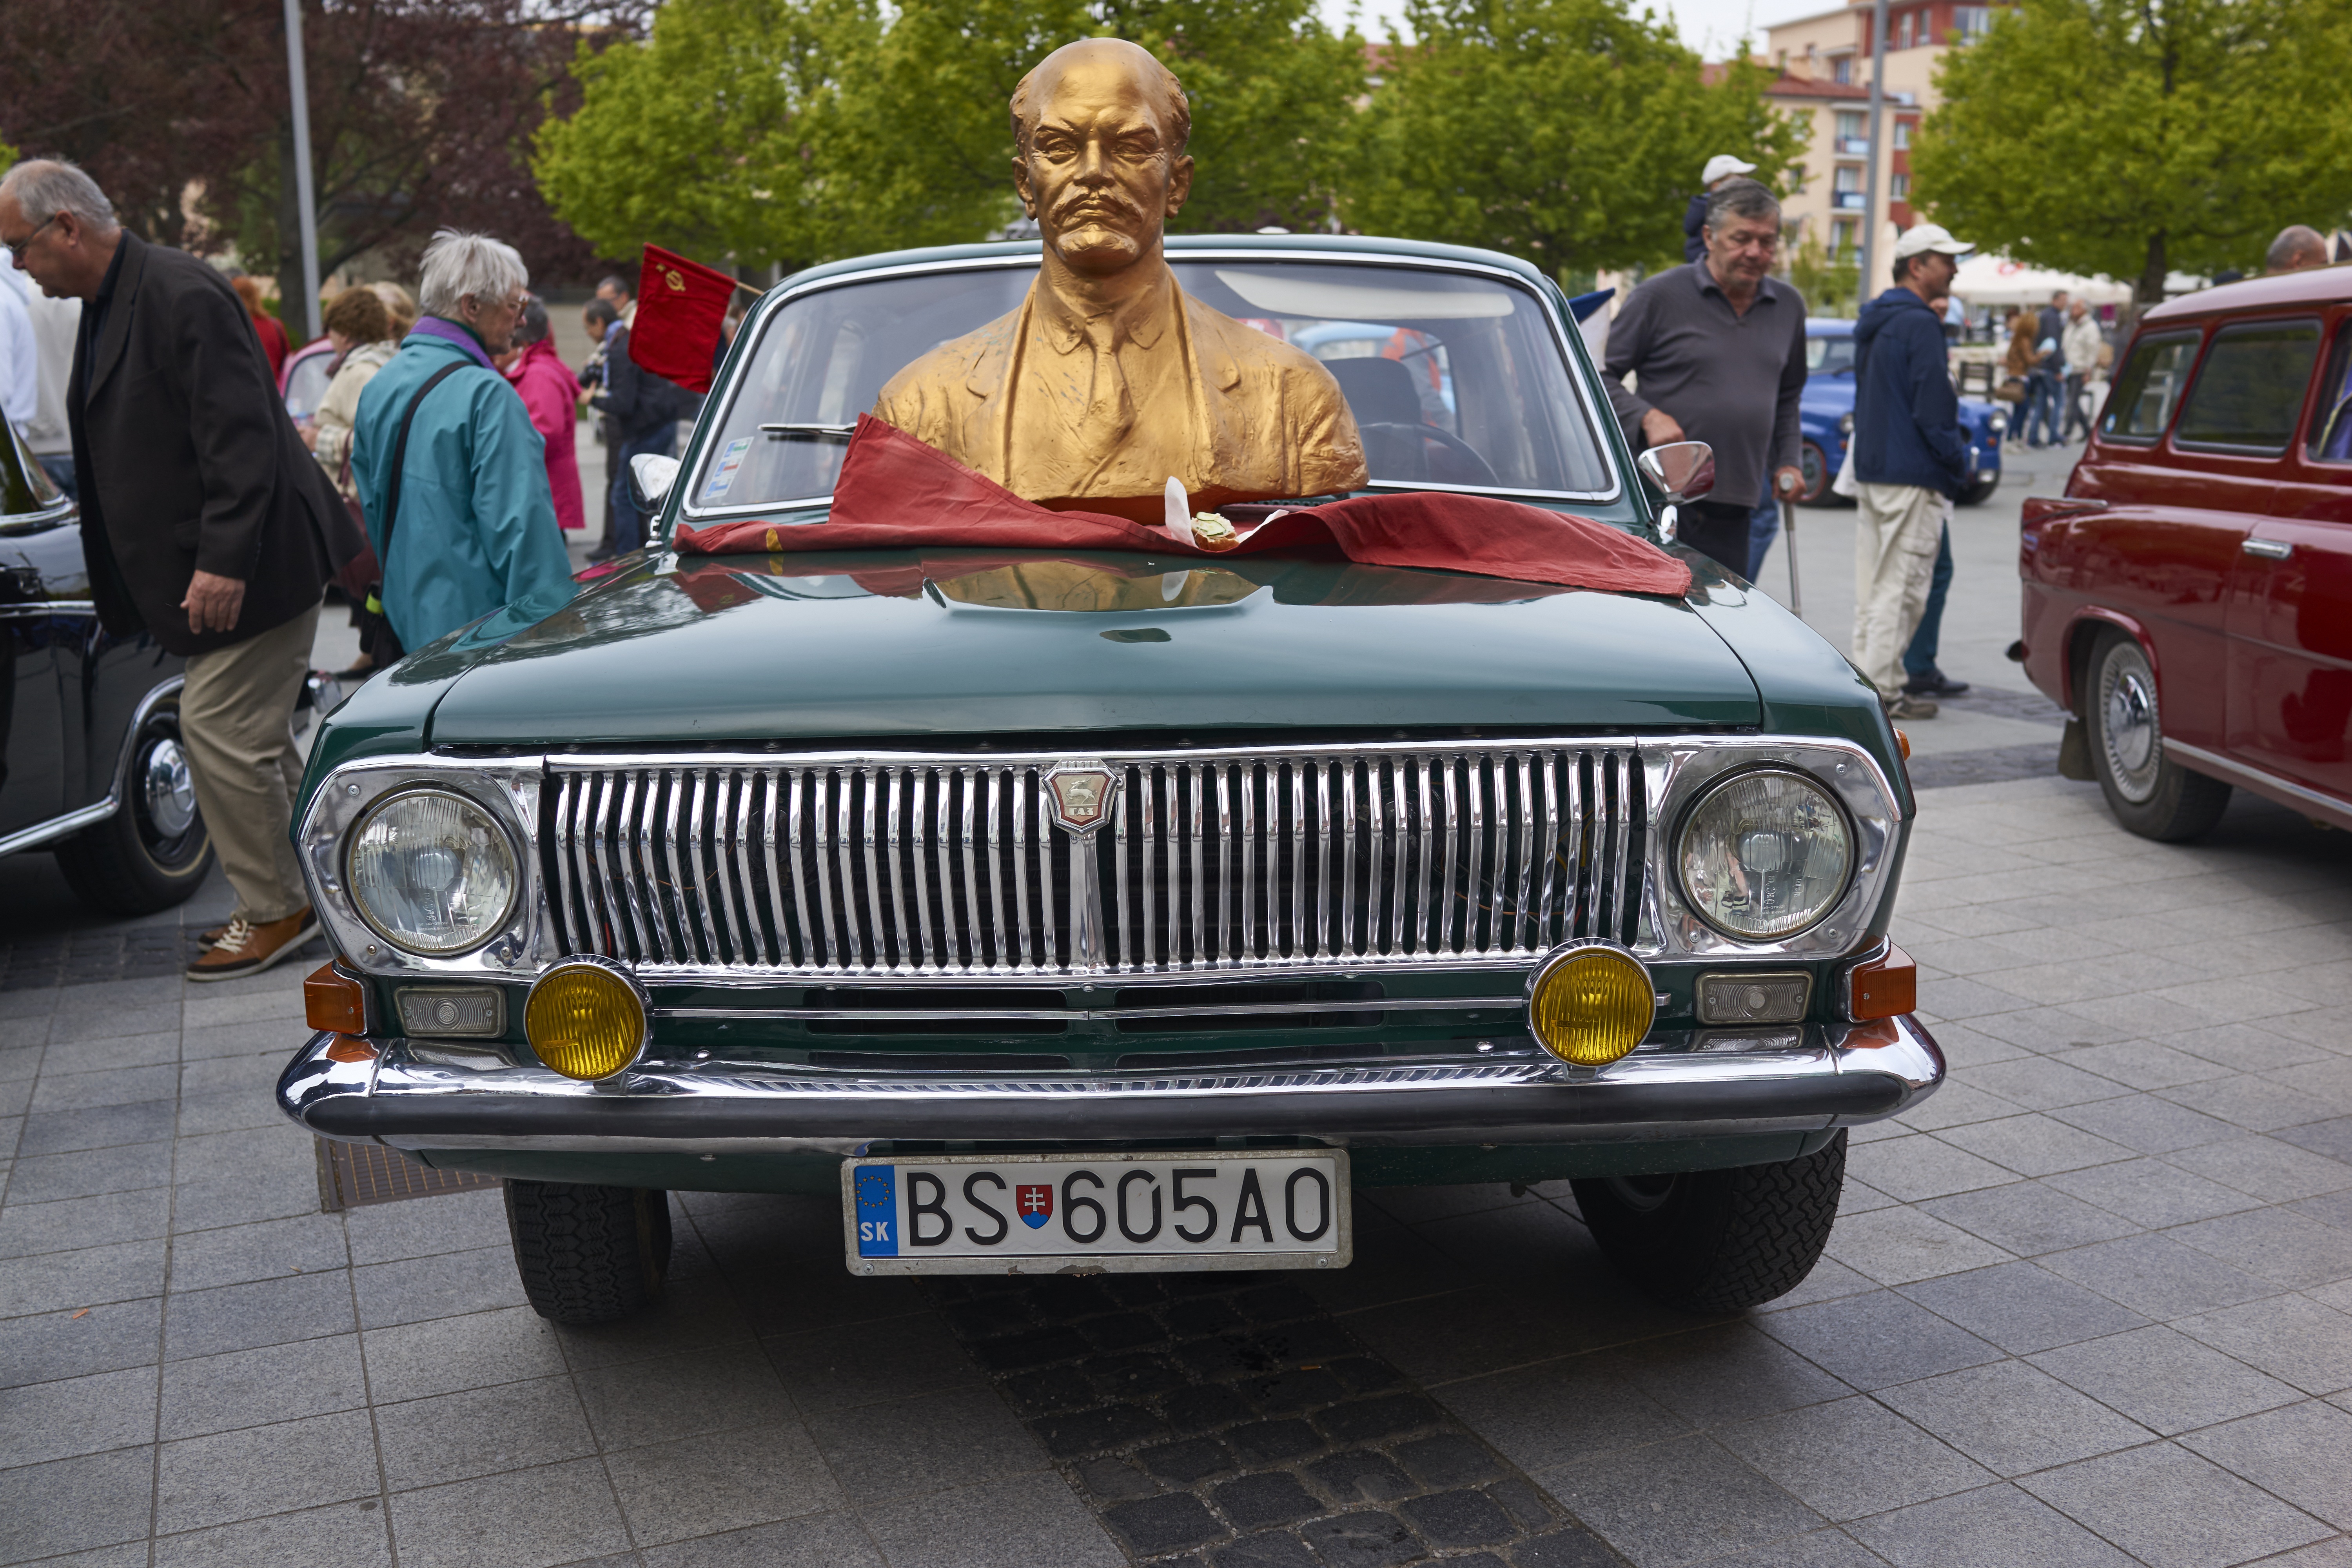
car, retro, vehicle, nostalgia, vintage car, chrome, sedan, history, communism, lenin, volga, veteran, socialism, antique car, cccp, land vehicle, russian car, busta, historical cars, automobile make, compact car, luxury vehicle, family car